Australian Aboriginal flag

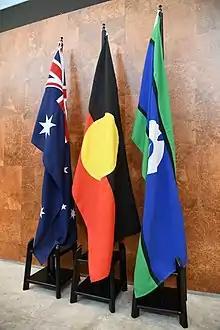
The Australian national, Aboriginal and Torres Strait Islander flags as they are often displayed at official events

Cathy Freeman caused controversy at the 1994 Commonwealth Games by carrying the Aboriginal flag as well as the Australian national flag during her victory lap of the arena, after winning the 200 metres sprint; only the national flag is meant to be displayed. Despite strong criticism from both Games officials and Australian team president Arthur Tunstall, Freeman carried both flags again after winning the 400 metres.